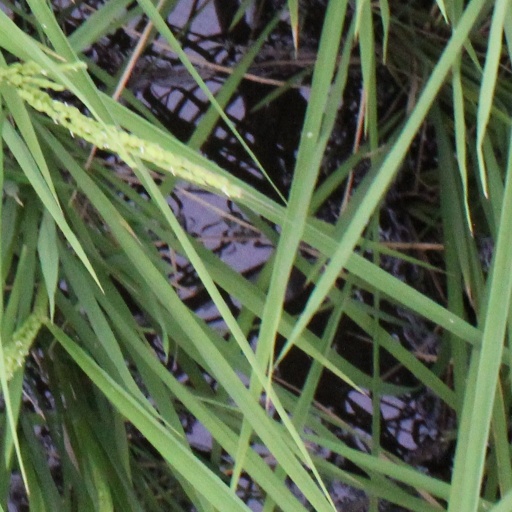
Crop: rice